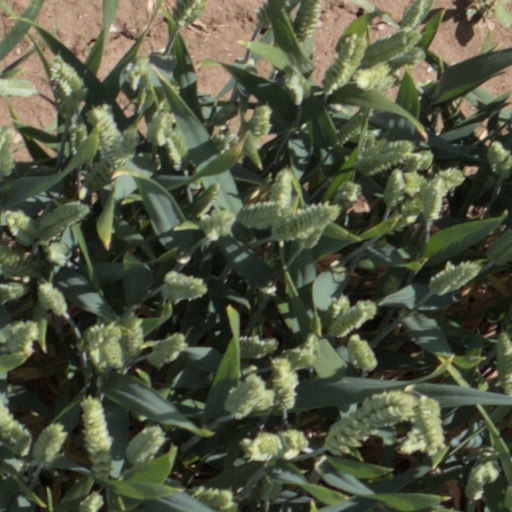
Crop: wheat